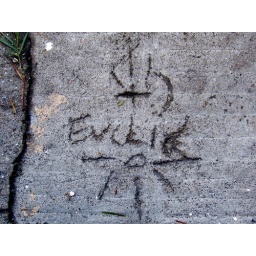
sidewalk near my front door